Stillorgan

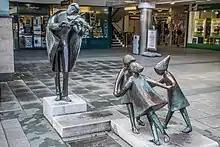
The Fiddler of Dooney sculpture by Imogen Stuart in Stillorgan Shopping Centre

Ireland's first shopping centre was opened in Stillorgan by recently-retired Taoiseach, Seán Lemass, on 1 December 1966. It had three supermarkets, Powers, Liptons and Quinnsworth.